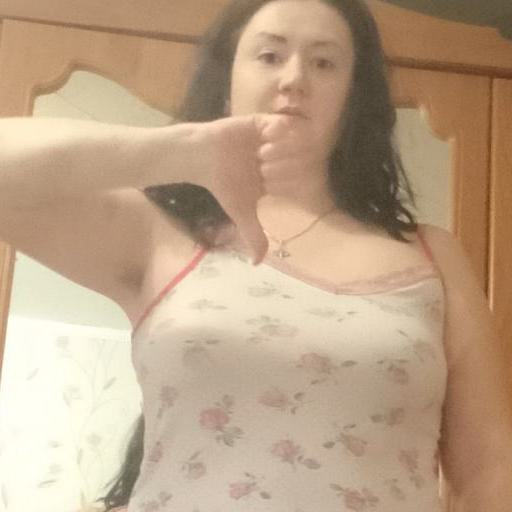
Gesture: dislike